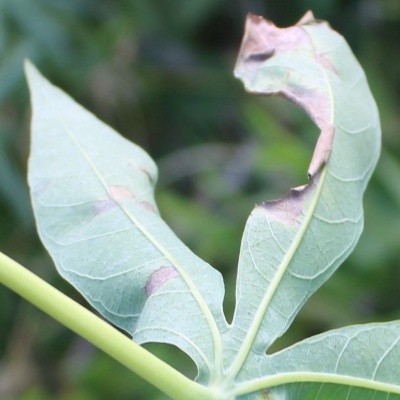
Crop: Cassava
Condition: bacterial blight